Arrack

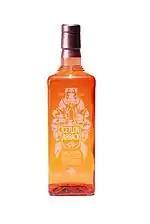
"Ceylon Arrack"

Sri Lanka is the largest producer of coconut arrack and up until 1992 the government played a significant role in its production.